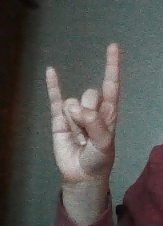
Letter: la